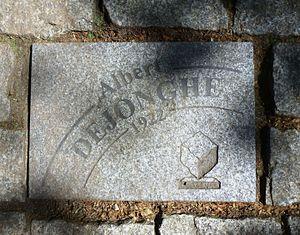
Albert Dejonghe, né le 14 février 1894 à Middelkerke et mort le 9 février 1981 à Middelkerke, est un coureur cycliste belge.